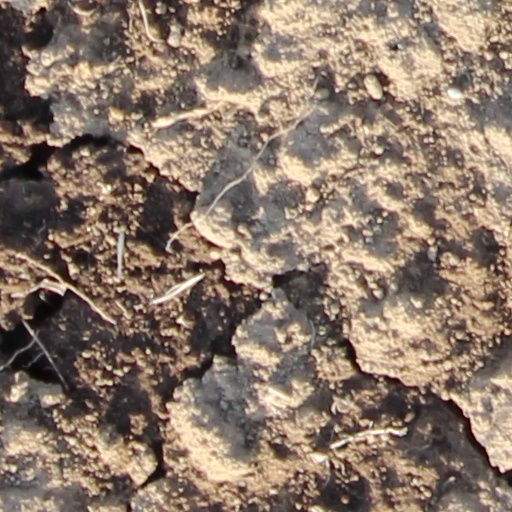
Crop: wheat